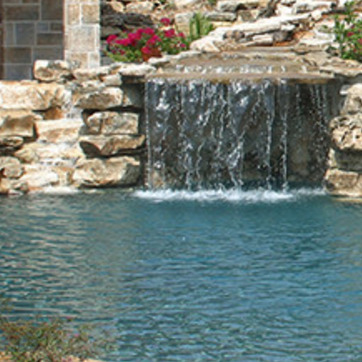
Material: water